Source credibility

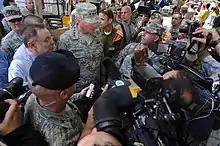
Reporters surround Air Force Gen. Craig McKinley, the chief of the National Guard Bureau, in Ramdan, Israel, on May 26, 2010. A National Guard delegation is visiting the country to strengthen a relationship with the Israeli Defense Force's Home Front Command and observe National Level Exercise Turning Point 4. (U.S. Army photo by Staff Sgt. Jim Greenhill) (Released)

Initial credibility is established before a speaker appears before an audience to deliver a particular message. If there are few people in the audience who know the speaker, the level of credibility is at a low, and just the opposite can apply if the speaker is known. The levels are incredibly high with well-known authors, personalities, celebrities, politicians, professors and the like. For instance, the credibility would be incredibly low if a recently published author walked on a stage as opposed to Stephen King gracing the place with his presence. One simply has more of a trust/believable factor than the other.